Cyclone Hamish

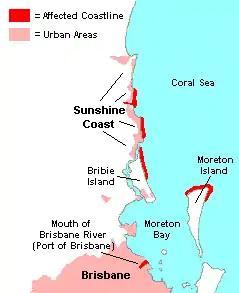
Map of the areas affected by the oil spill

A cargo ship called the "MV Pacific Adventurer" was carrying 60 containers of ammonium nitrate when it encountered rough seas produced by Hamish, while located about east of Cape Moreton. The incident occurred near to a marine animal park, which is home to endangered species. Around 3:15 a.m. EST on 11 March 31 of the containers spilled into the sea along with a large amount of heavy fuel, causing the surface of the water to become slick. Officials attempted to contain the oil spill, but the rough seas prevented easy containment. Environmentalist warned that the oil could have a significant impact on the local wildlife. One of the containers damaged the hull as it fell off the ship. After divers inspected the ship for the source of the spill, two holes were found. One, located just above the waterline, was long wide. The second and larger hole was located underneath the ship. The length of it was about and the width was .